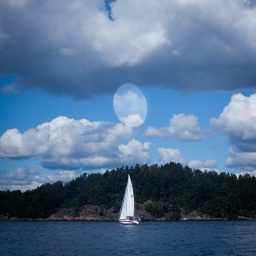
Partial reflection of door window over sailing boat